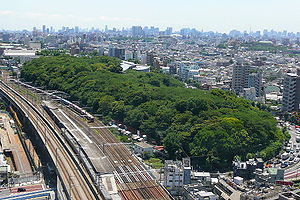
Kita (Tokyo)
Asukayama Park i Ōji i Kita
Kita er et af Tokyos 23 bydistrikter. På engelsk kalderbydistriktet sig selv for City of Kita.